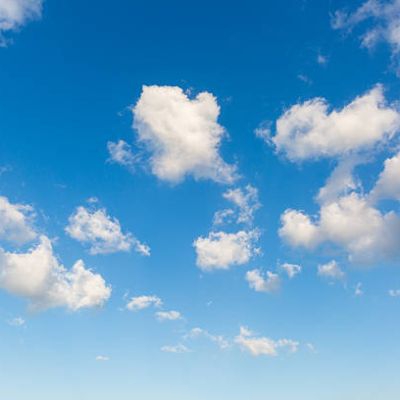
Cloud type: Cirrocumulus (Cc)